Prisoner of war

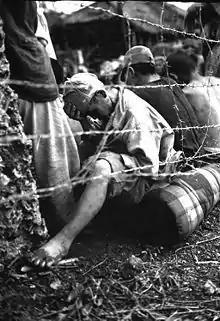
A group of Japanese soldiers captured during the Battle of Okinawa

The Germans officially justified their policy on the grounds that the Soviet Union had not signed the Geneva Convention. Legally, however, under article 82 of the Geneva Convention, signatory countries had to give POWs of all signatory and non-signatory countries the rights assigned by the convention. Shortly after the German invasion in 1941, the USSR made Berlin an offer of a reciprocal adherence to the Hague Conventions. Third Reich officials left the Soviet "note" unanswered.